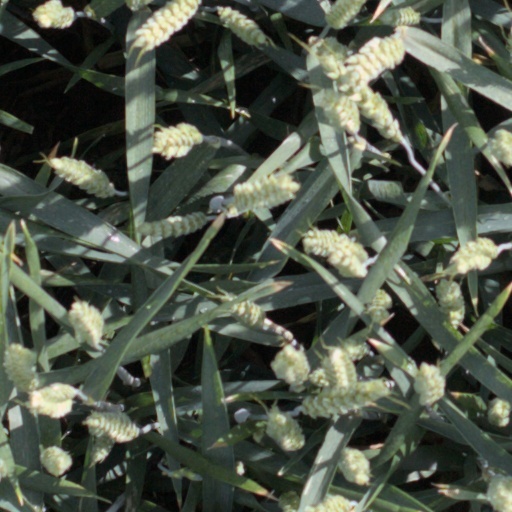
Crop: wheat